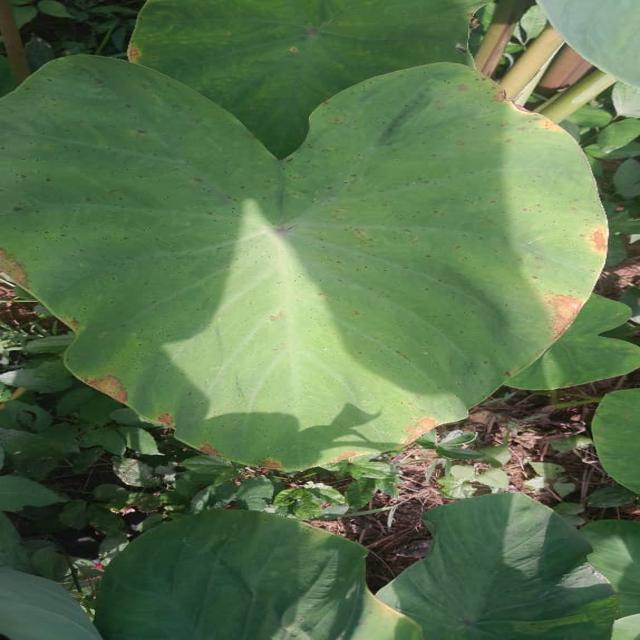
Label: Early_Blight